Zastler Loch

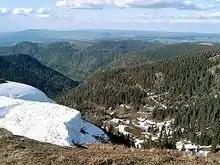
View from the edge of the cirque of its lowest step near the Zastler Hut

The Zastler Loch is a cirque stairway with 3 deeply carved cirque floors: one at 1,400 metres, a heavily destroyed one at 1,320 metres and a well preserved floor at 1,250 metres; all three being linked to one another by rockfalls. The lowest floor has retained its old hollow shape and is entirely covered by bog. This bog, east of the Zastler Hut, is about 100 metres long and 40 metres across. The bog is sealed on the right hand rock face by a 12-metre-high curved false embankment. This consists of gneiss covered by terminal moraine material. Between the bank and the rock face there is a small hollow, about two metres deep, that was probably formed by a small river of ice from the gully to the southeast. The height difference between the lower cirque step and the upper edge of the rock face is 150 to 200 metres. Glacial striations may be seen on free-standing rocks around the Zastler Hut.